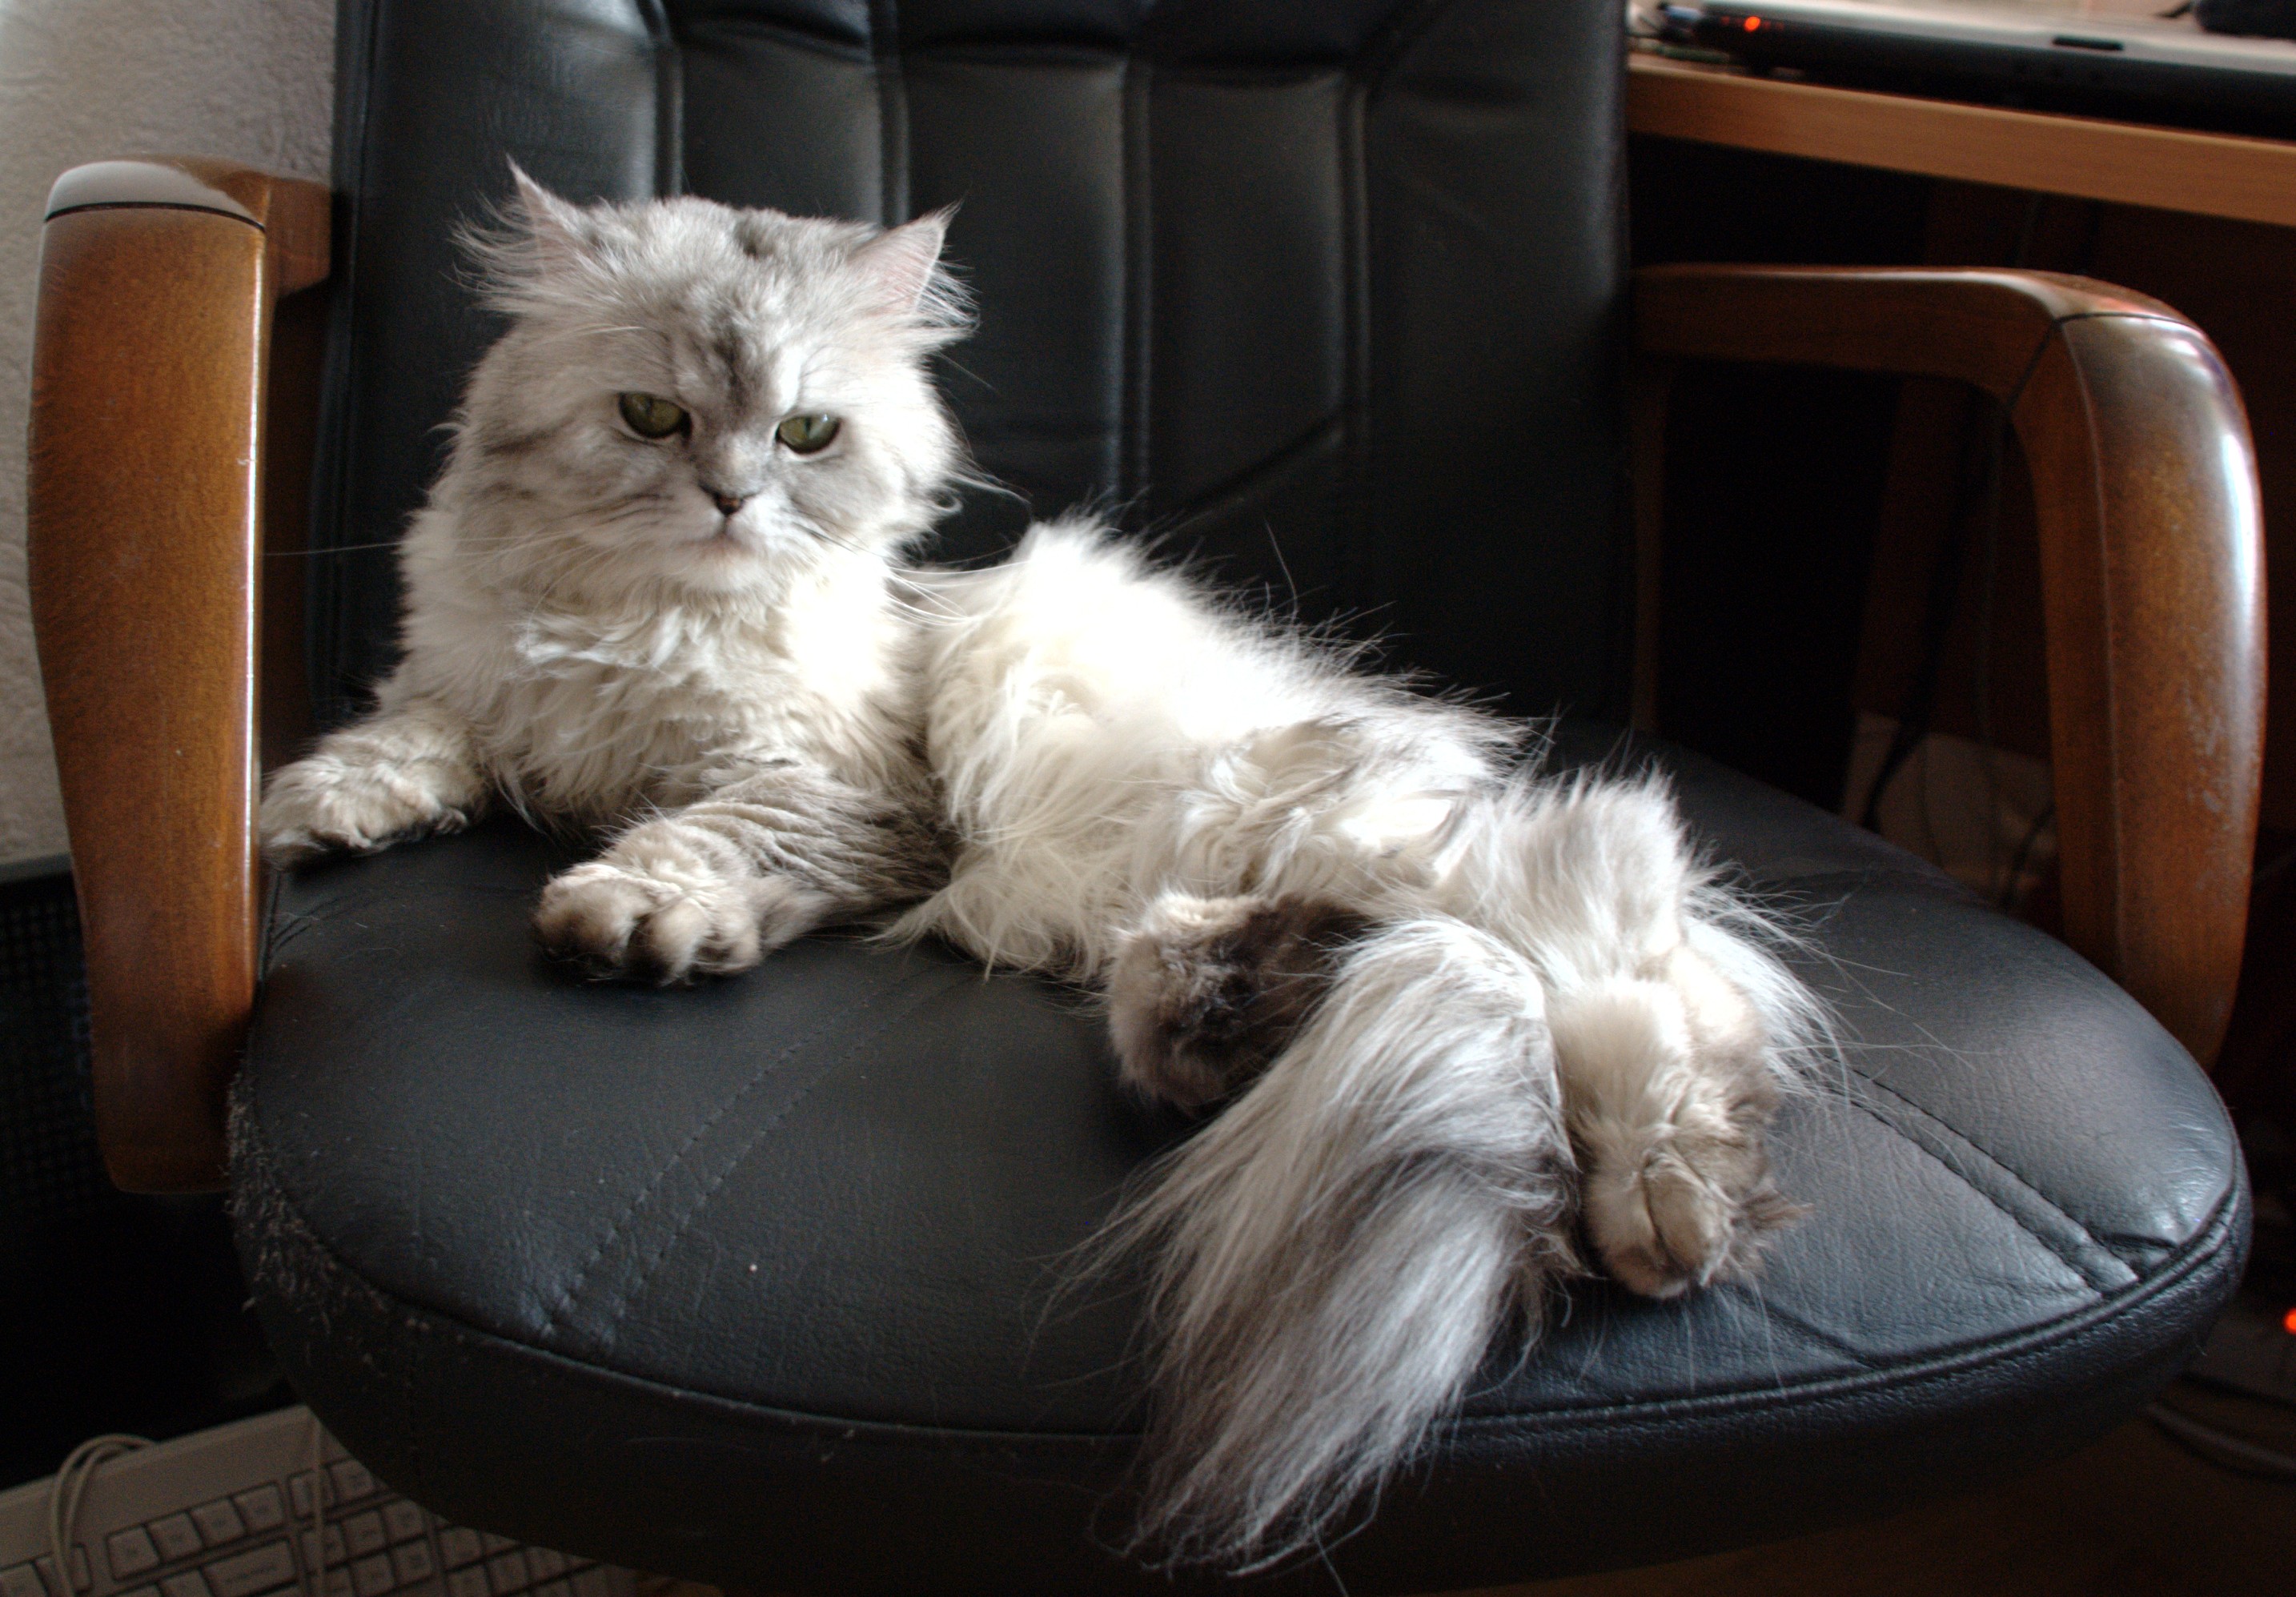
animal, pet, kitten, cat, feline, mammal, nikon, life, pets, cats, whiskers, animals, vertebrate, chat, gato, d80, chats, fabulous, nikond80, persian, theperfectphotographer, marcellothecat, damniwishidtakenthat, llovemypics, maine coon, small to medium sized cats, cat like mammal